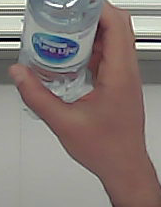
Product: nestle_water